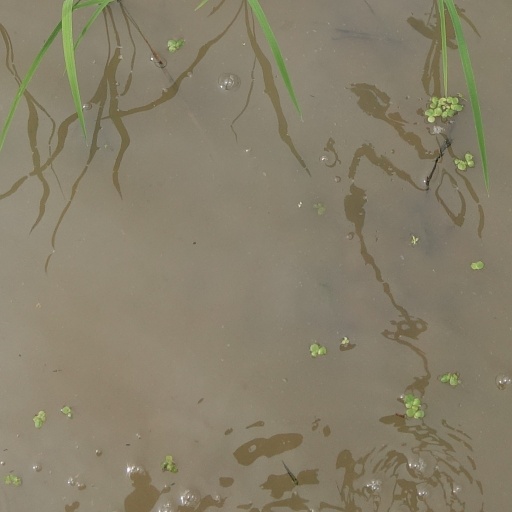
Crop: rice